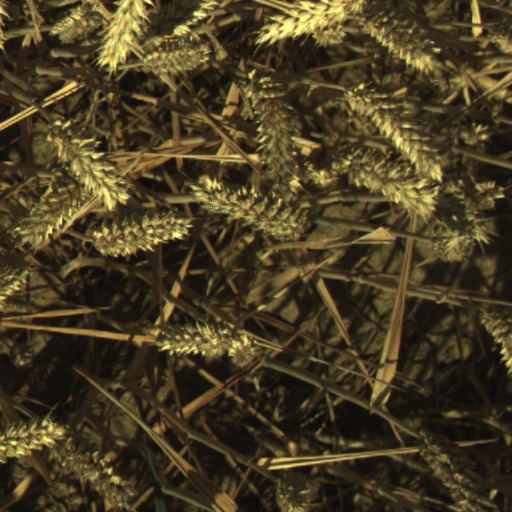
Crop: wheat